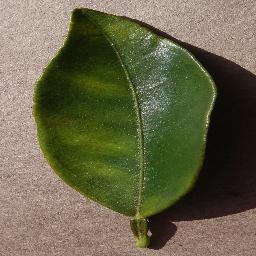
Label: Orange___Haunglongbing_(Citrus_greening)